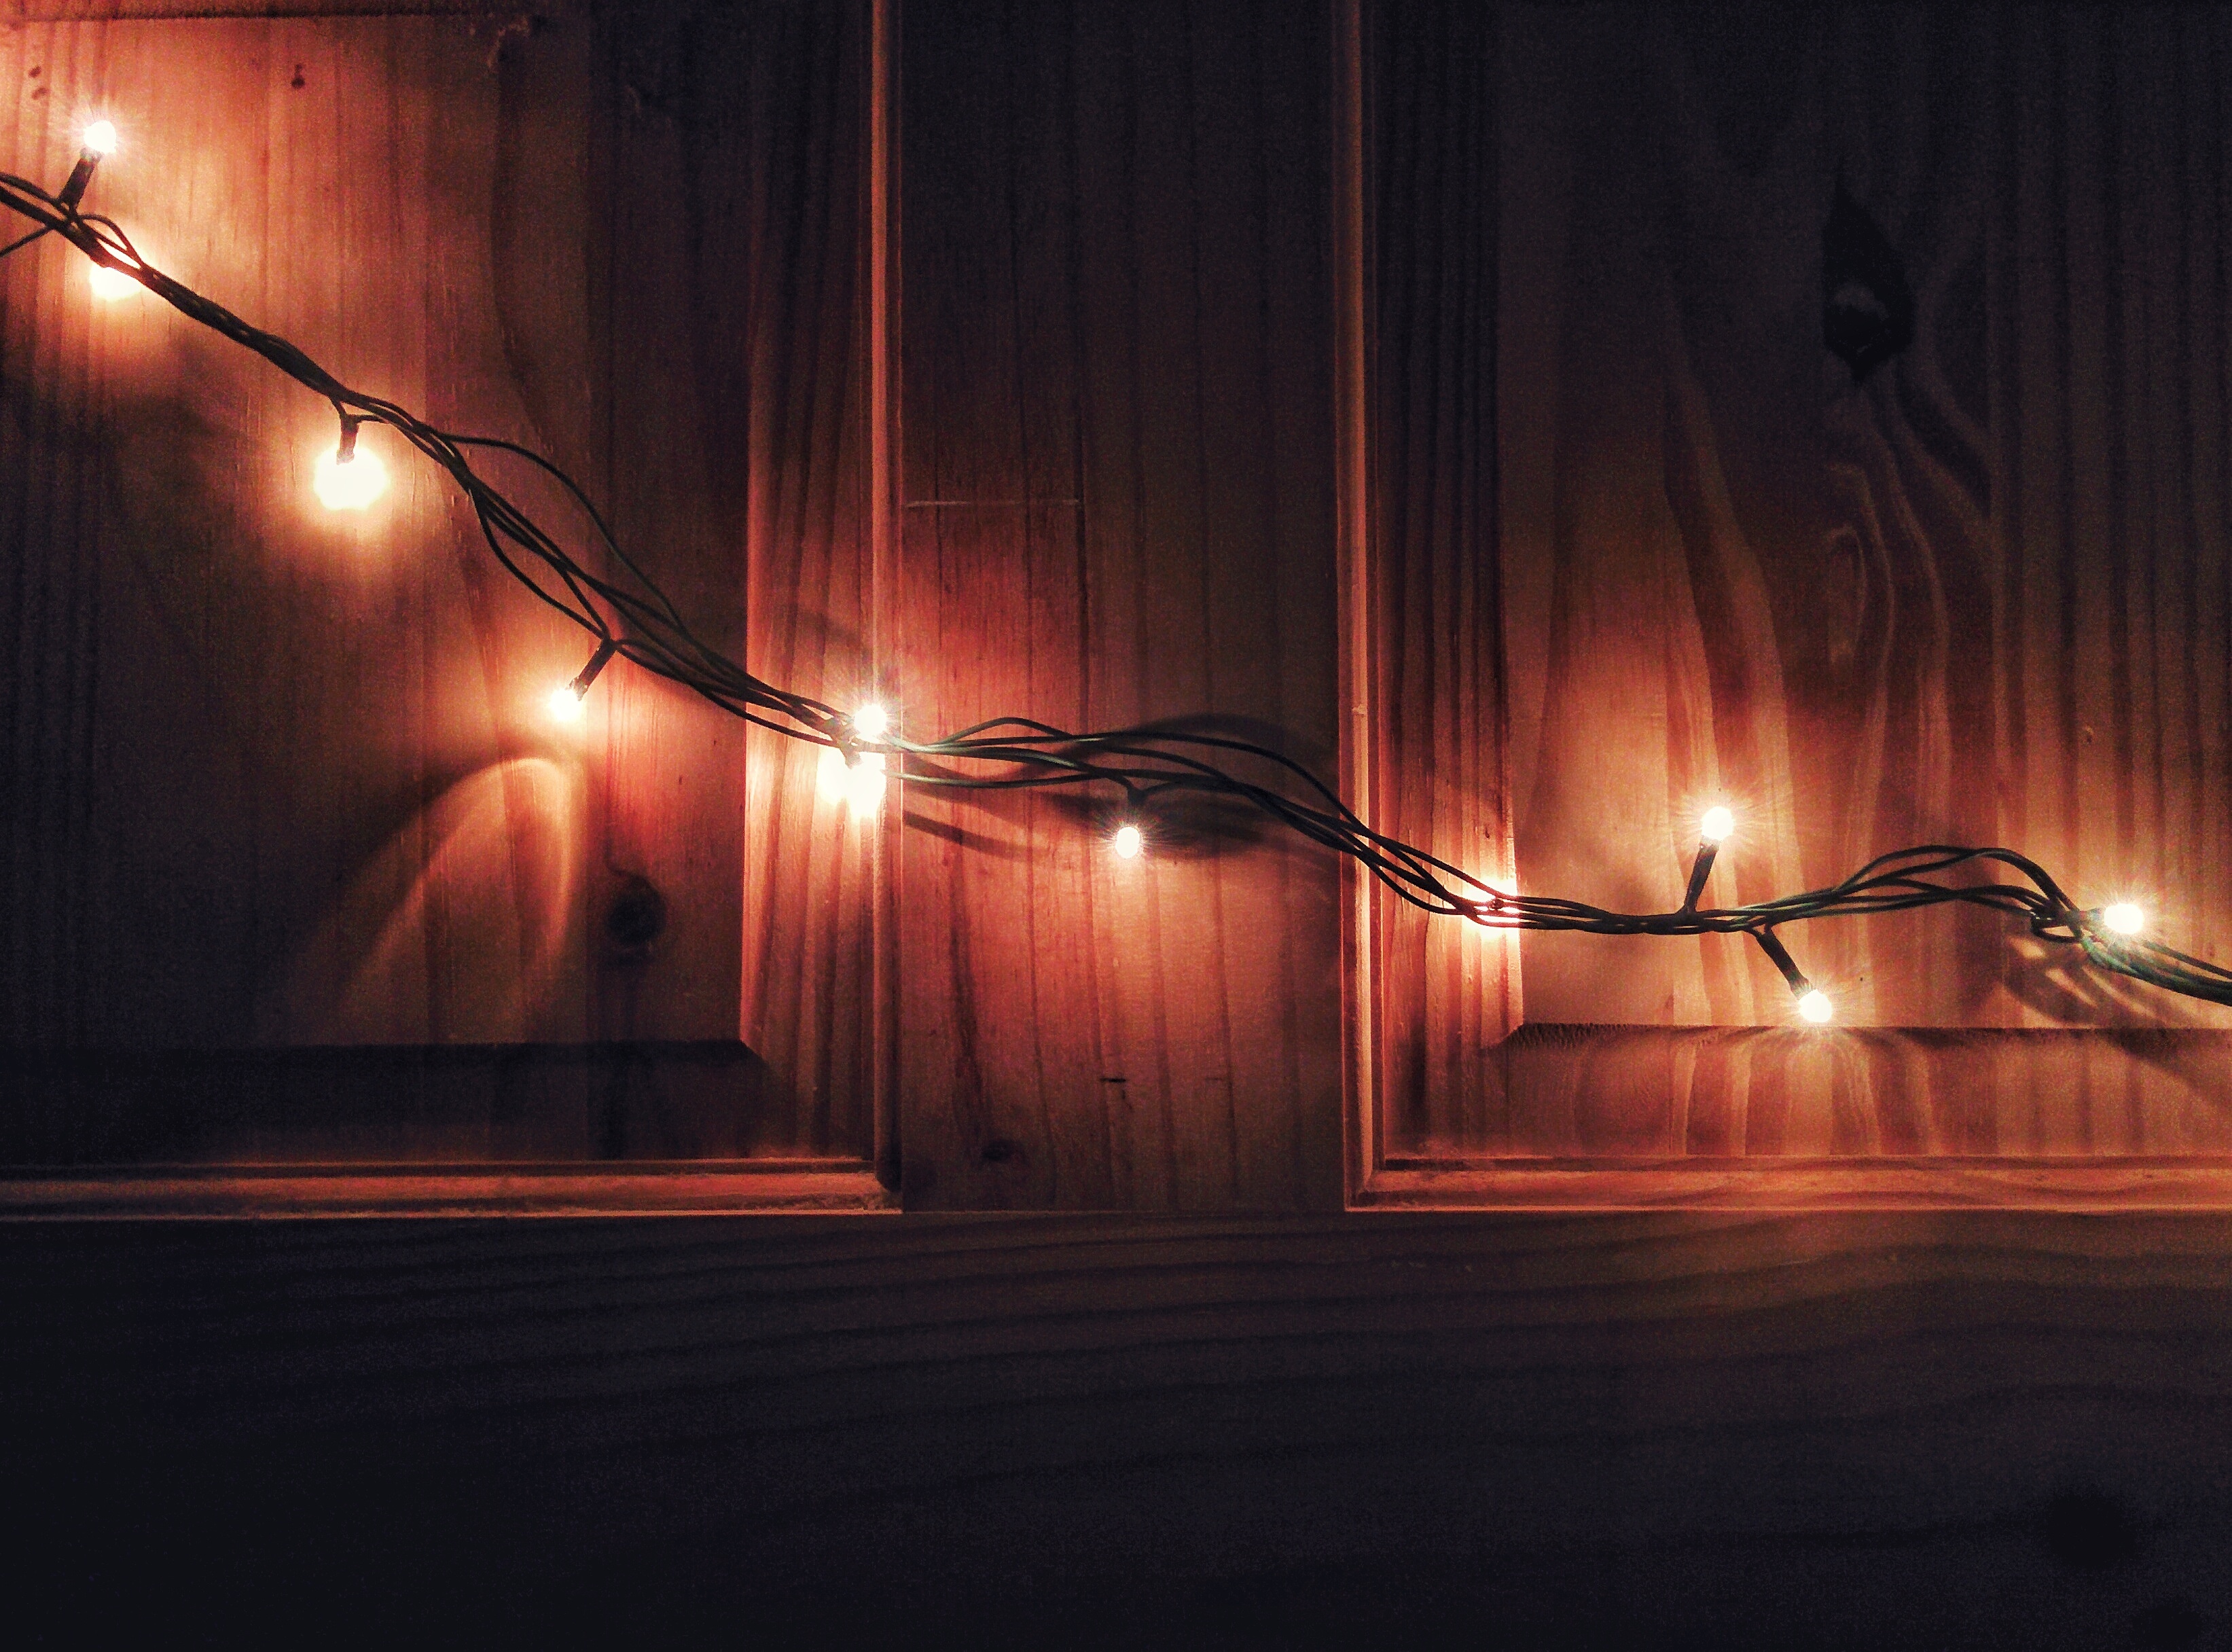
light, night, sunlight, evening, reflection, darkness, lighting, stage, shape, screenshot, computer wallpaper